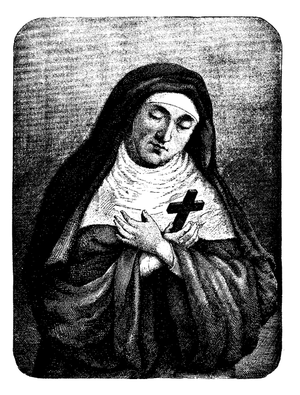
illustration du livre importé sur Wikisource - Mère Marie de l'Incarnation